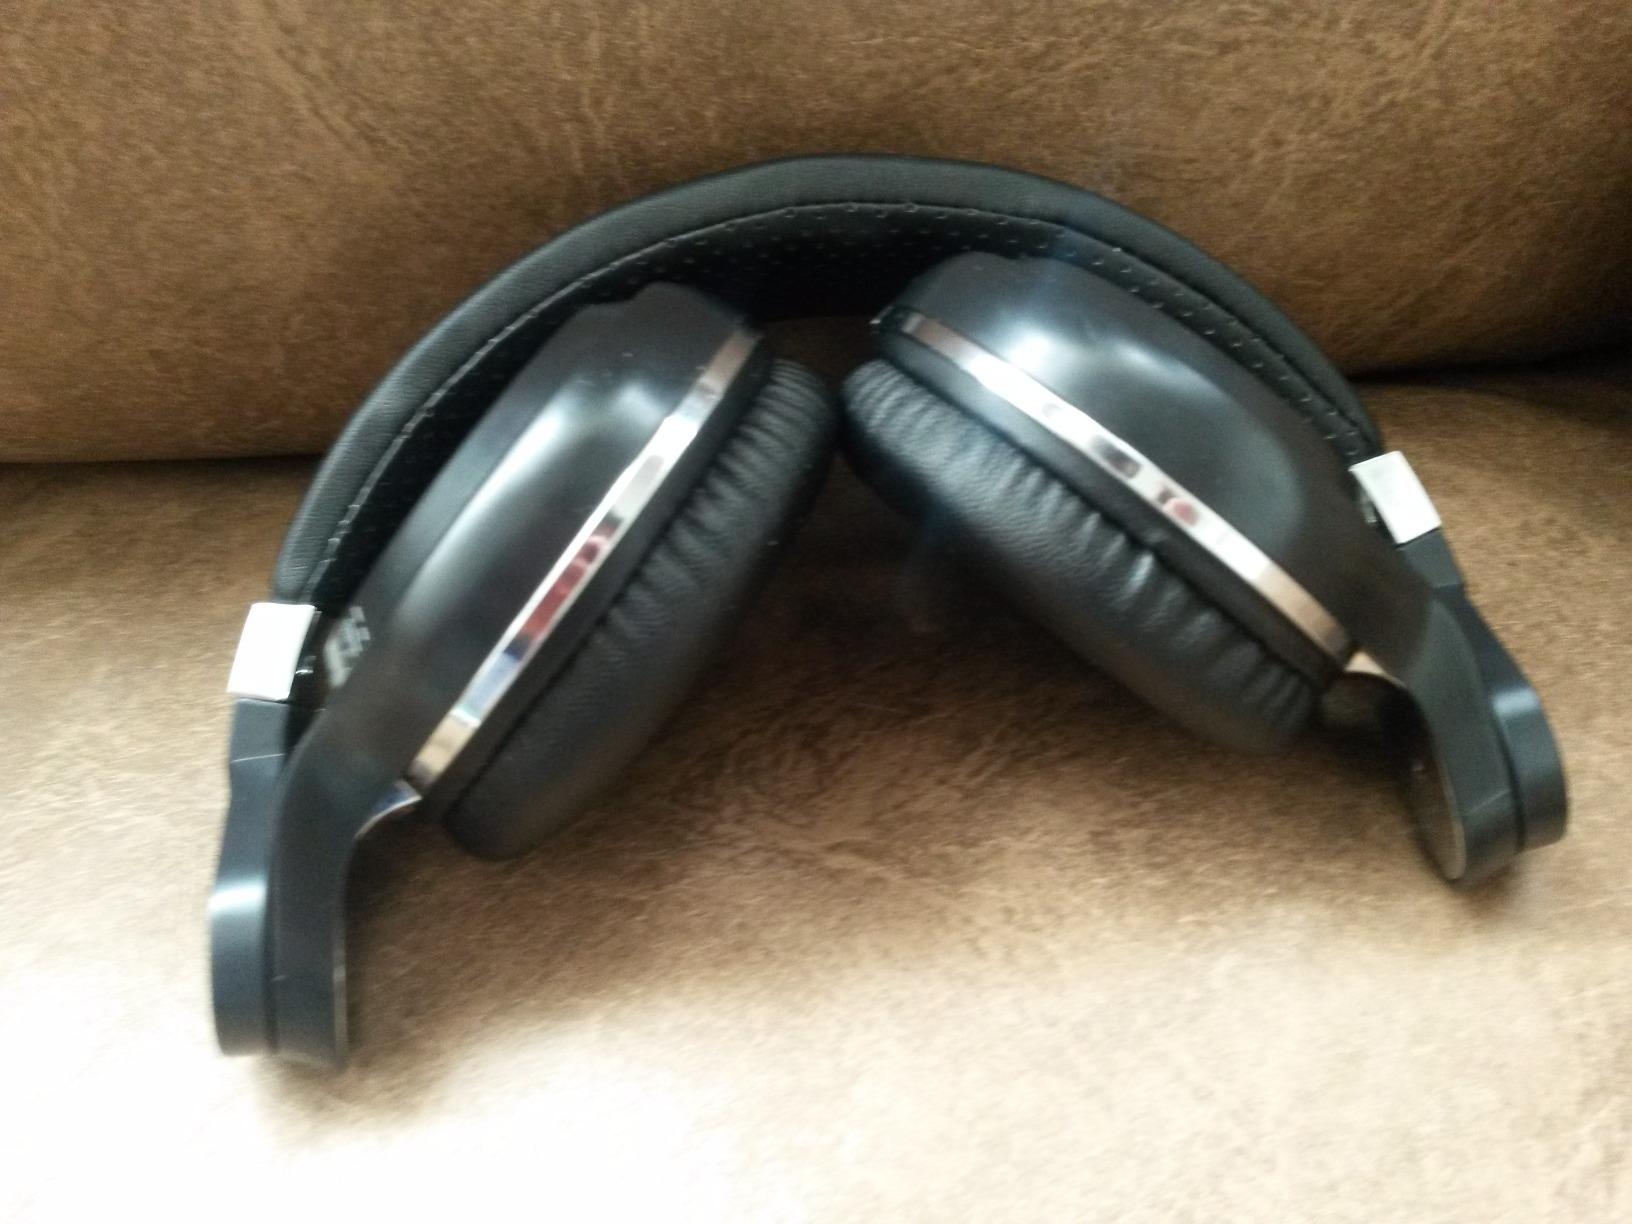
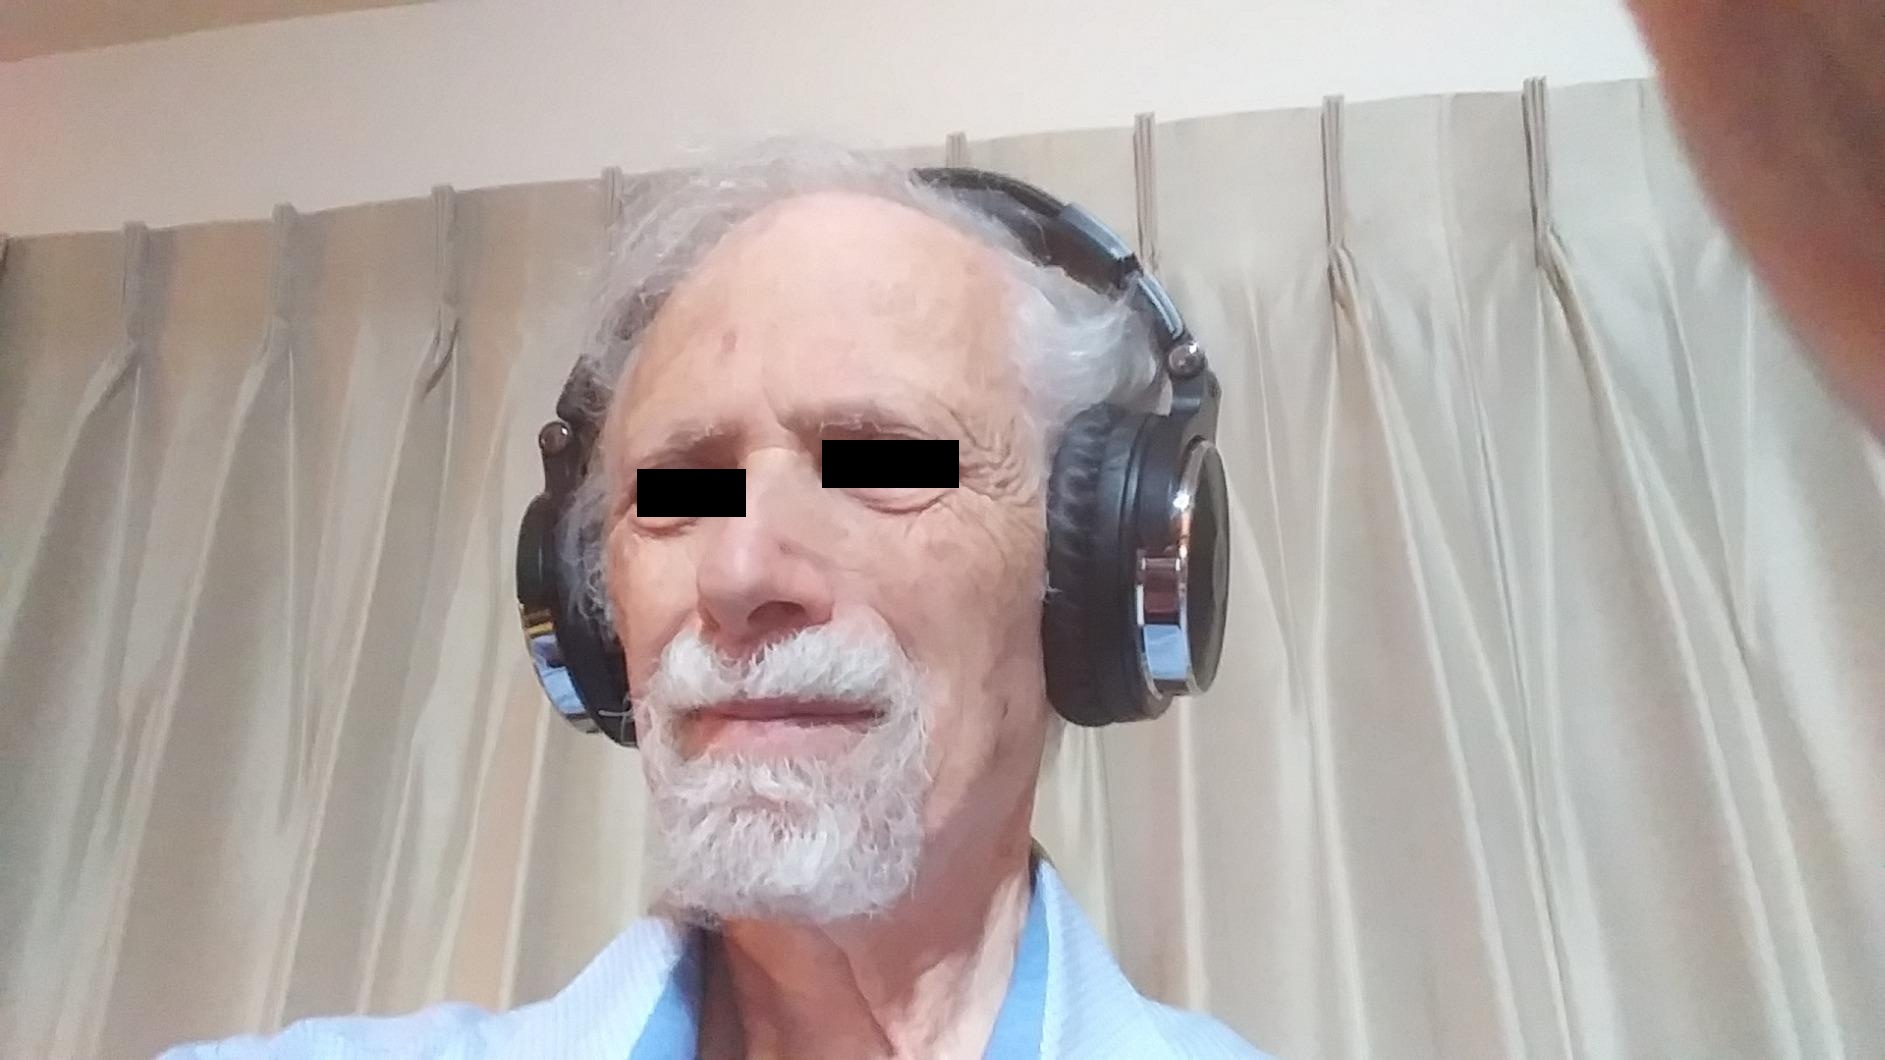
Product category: headphones
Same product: no